National Bank Act

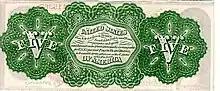
A "greenback" note issued during the Civil War

One of the first attempts to issue a national currency came in the early days of the Civil War when Congress approved the Legal Tender Act of 1862, allowing the issue of $150 million in national notes known as greenbacks and mandating that paper money be issued and accepted in lieu of gold and silver coins. The bills were backed only by the national government's promise to redeem them and their value was dependent on public confidence in the government as well as the ability of the government to give out specie in exchange for the bills in the future. Many thought this promise backing the bills was about as good as the green ink printed on one side, hence the name "greenbacks."